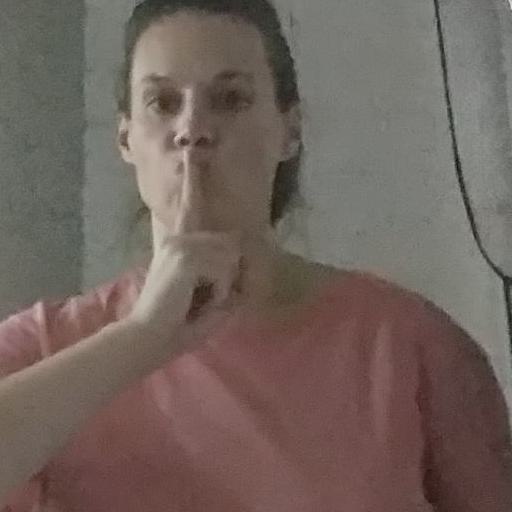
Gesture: mute